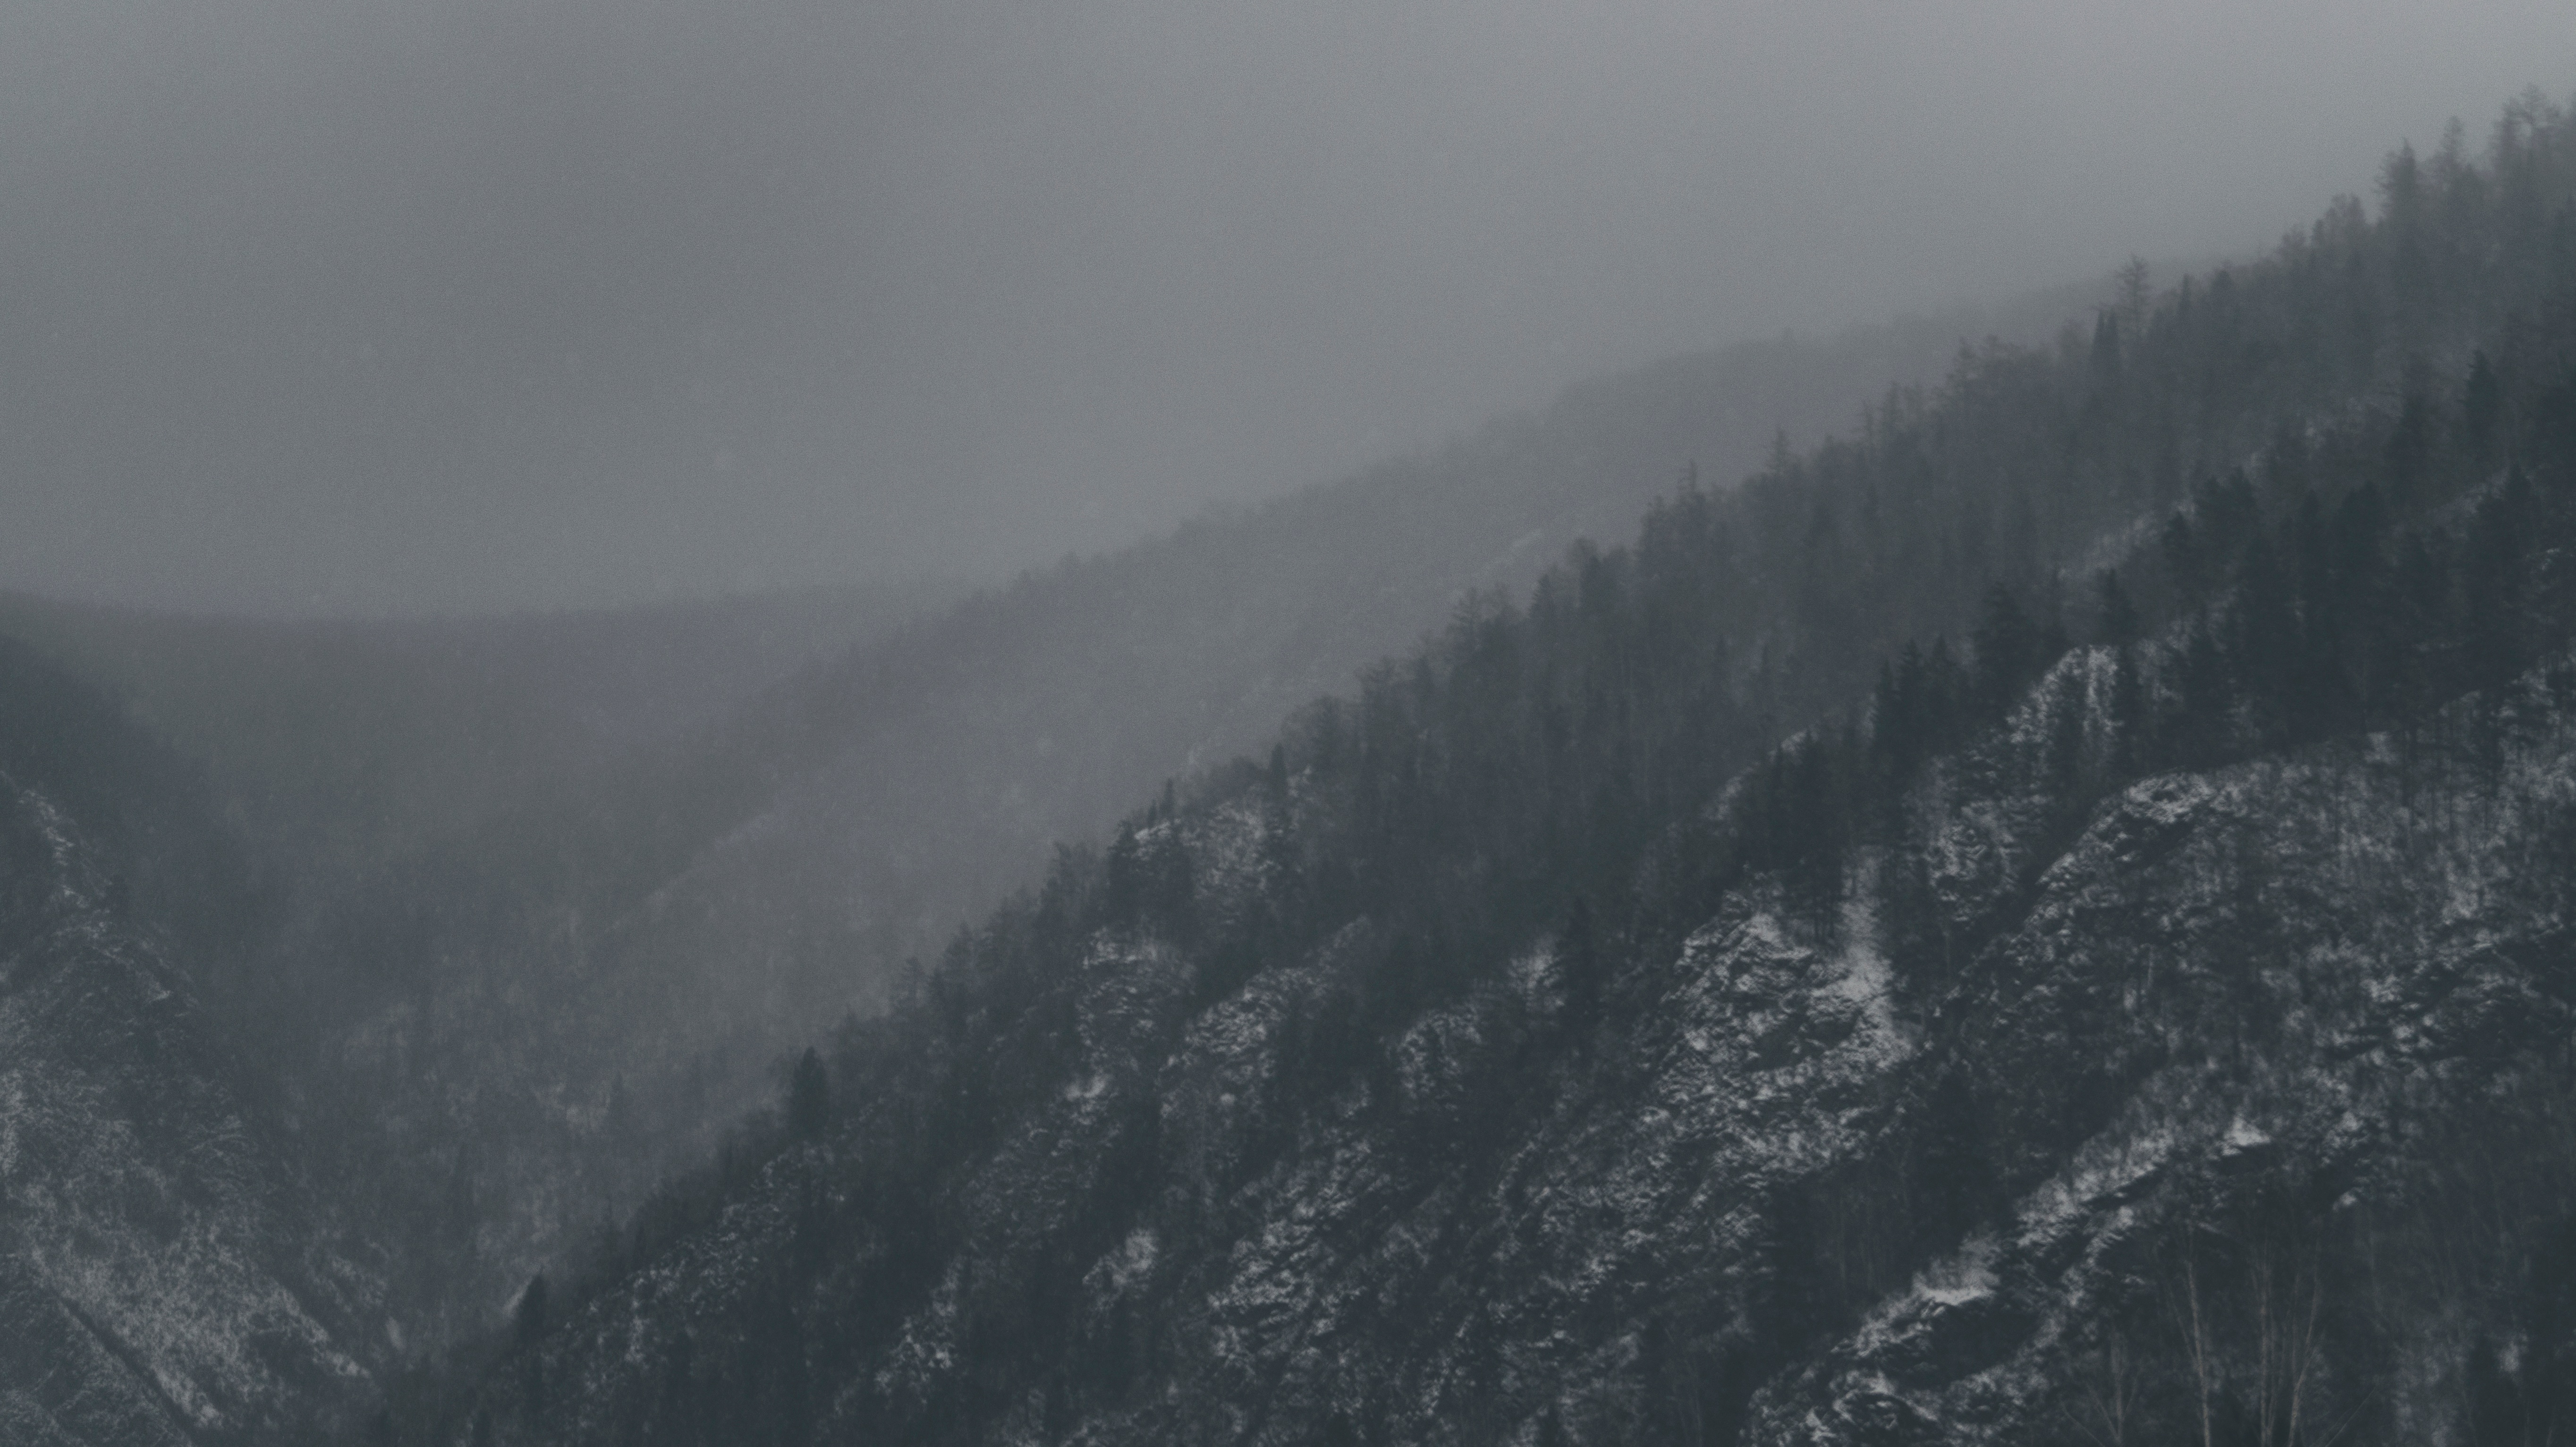
mountain, snow, winter, fog, mist, mountain range, weather, ridge, landform, atmospheric phenomenon, mountainous landforms, geological phenomenon